Retreat from Gettysburg

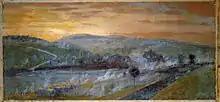
"Escape of the Army of Virginia, commanded by General Lee, over the Potomac River near Williamsport", painting by Edwin Forbes

On the morning of July 13, Lee became frustrated waiting for Meade to attack him and was dismayed to see that the Federal troops were digging entrenchments of their own in front of his works. He said impatiently, "That is too long for me; I can not wait for that. ... They have but little courage!" By this time Confederate engineers had completed a new pontoon bridge over the Potomac, which had also subsided enough to be forded. Lee ordered a retreat to start after dark, with Longstreet's and Hill's corps and the artillery to use the pontoon bridge at Falling Waters and Ewell's corps to ford the river at Williamsport.